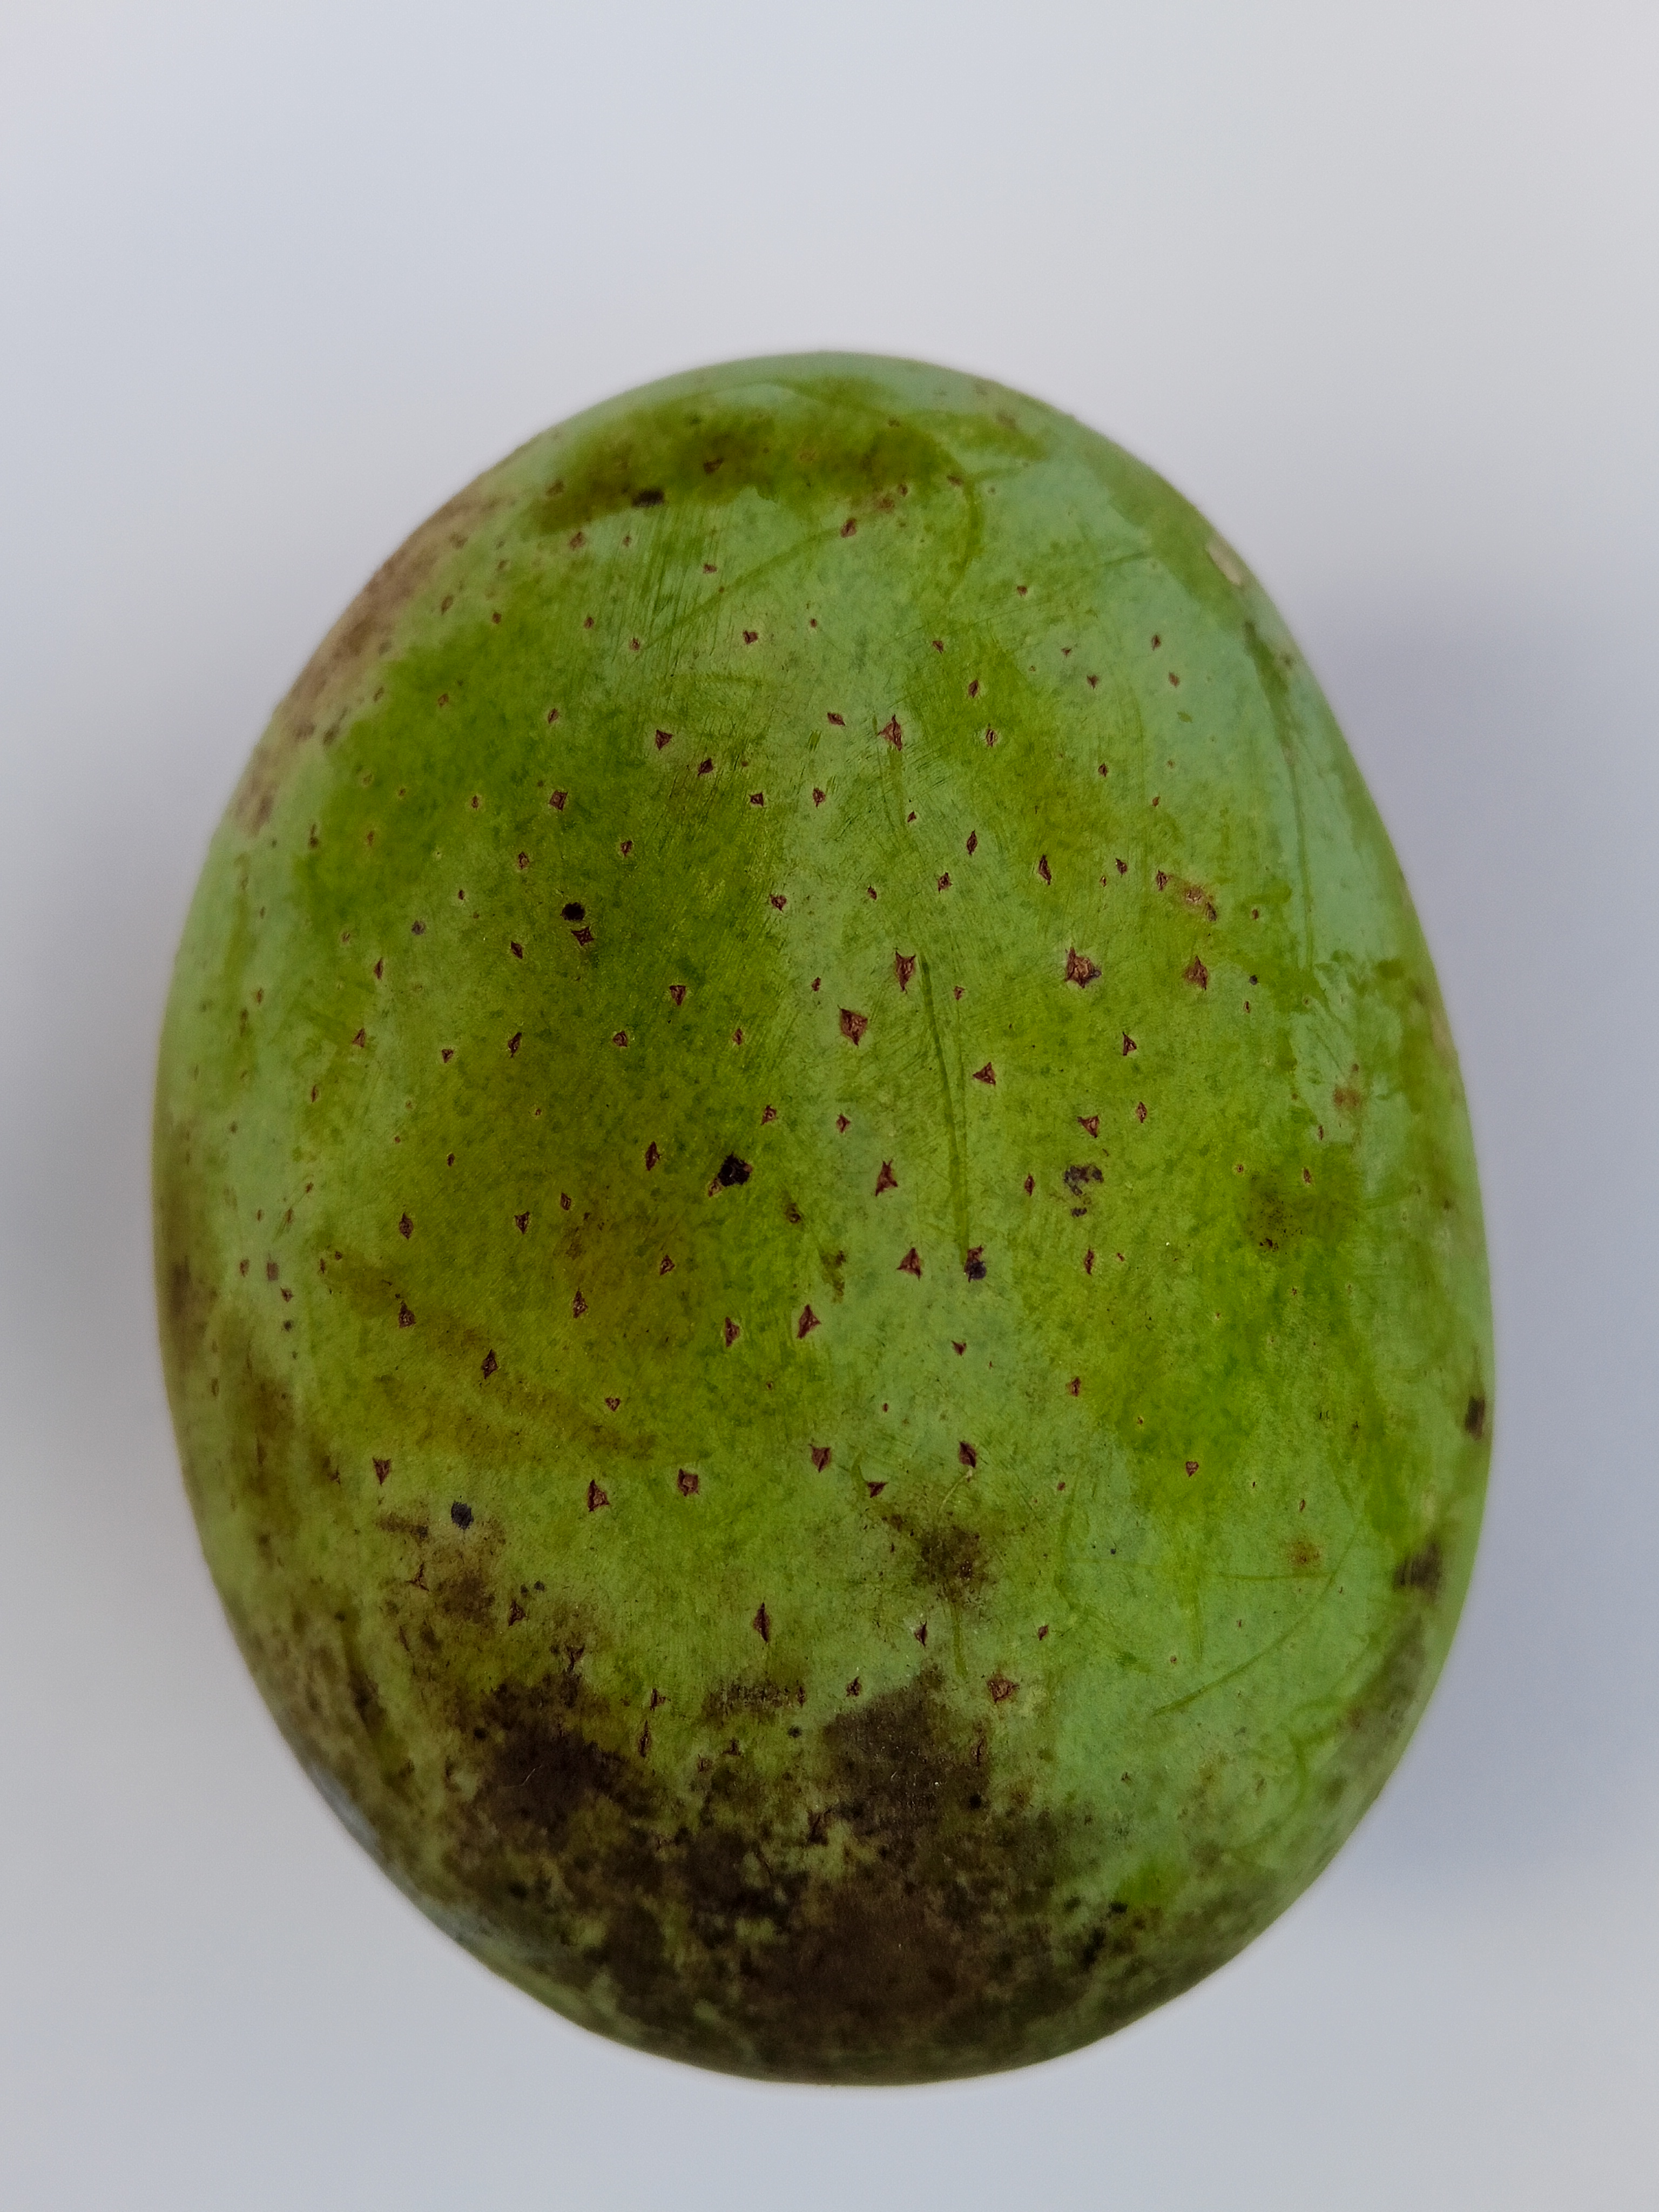
Mango variety: Langra